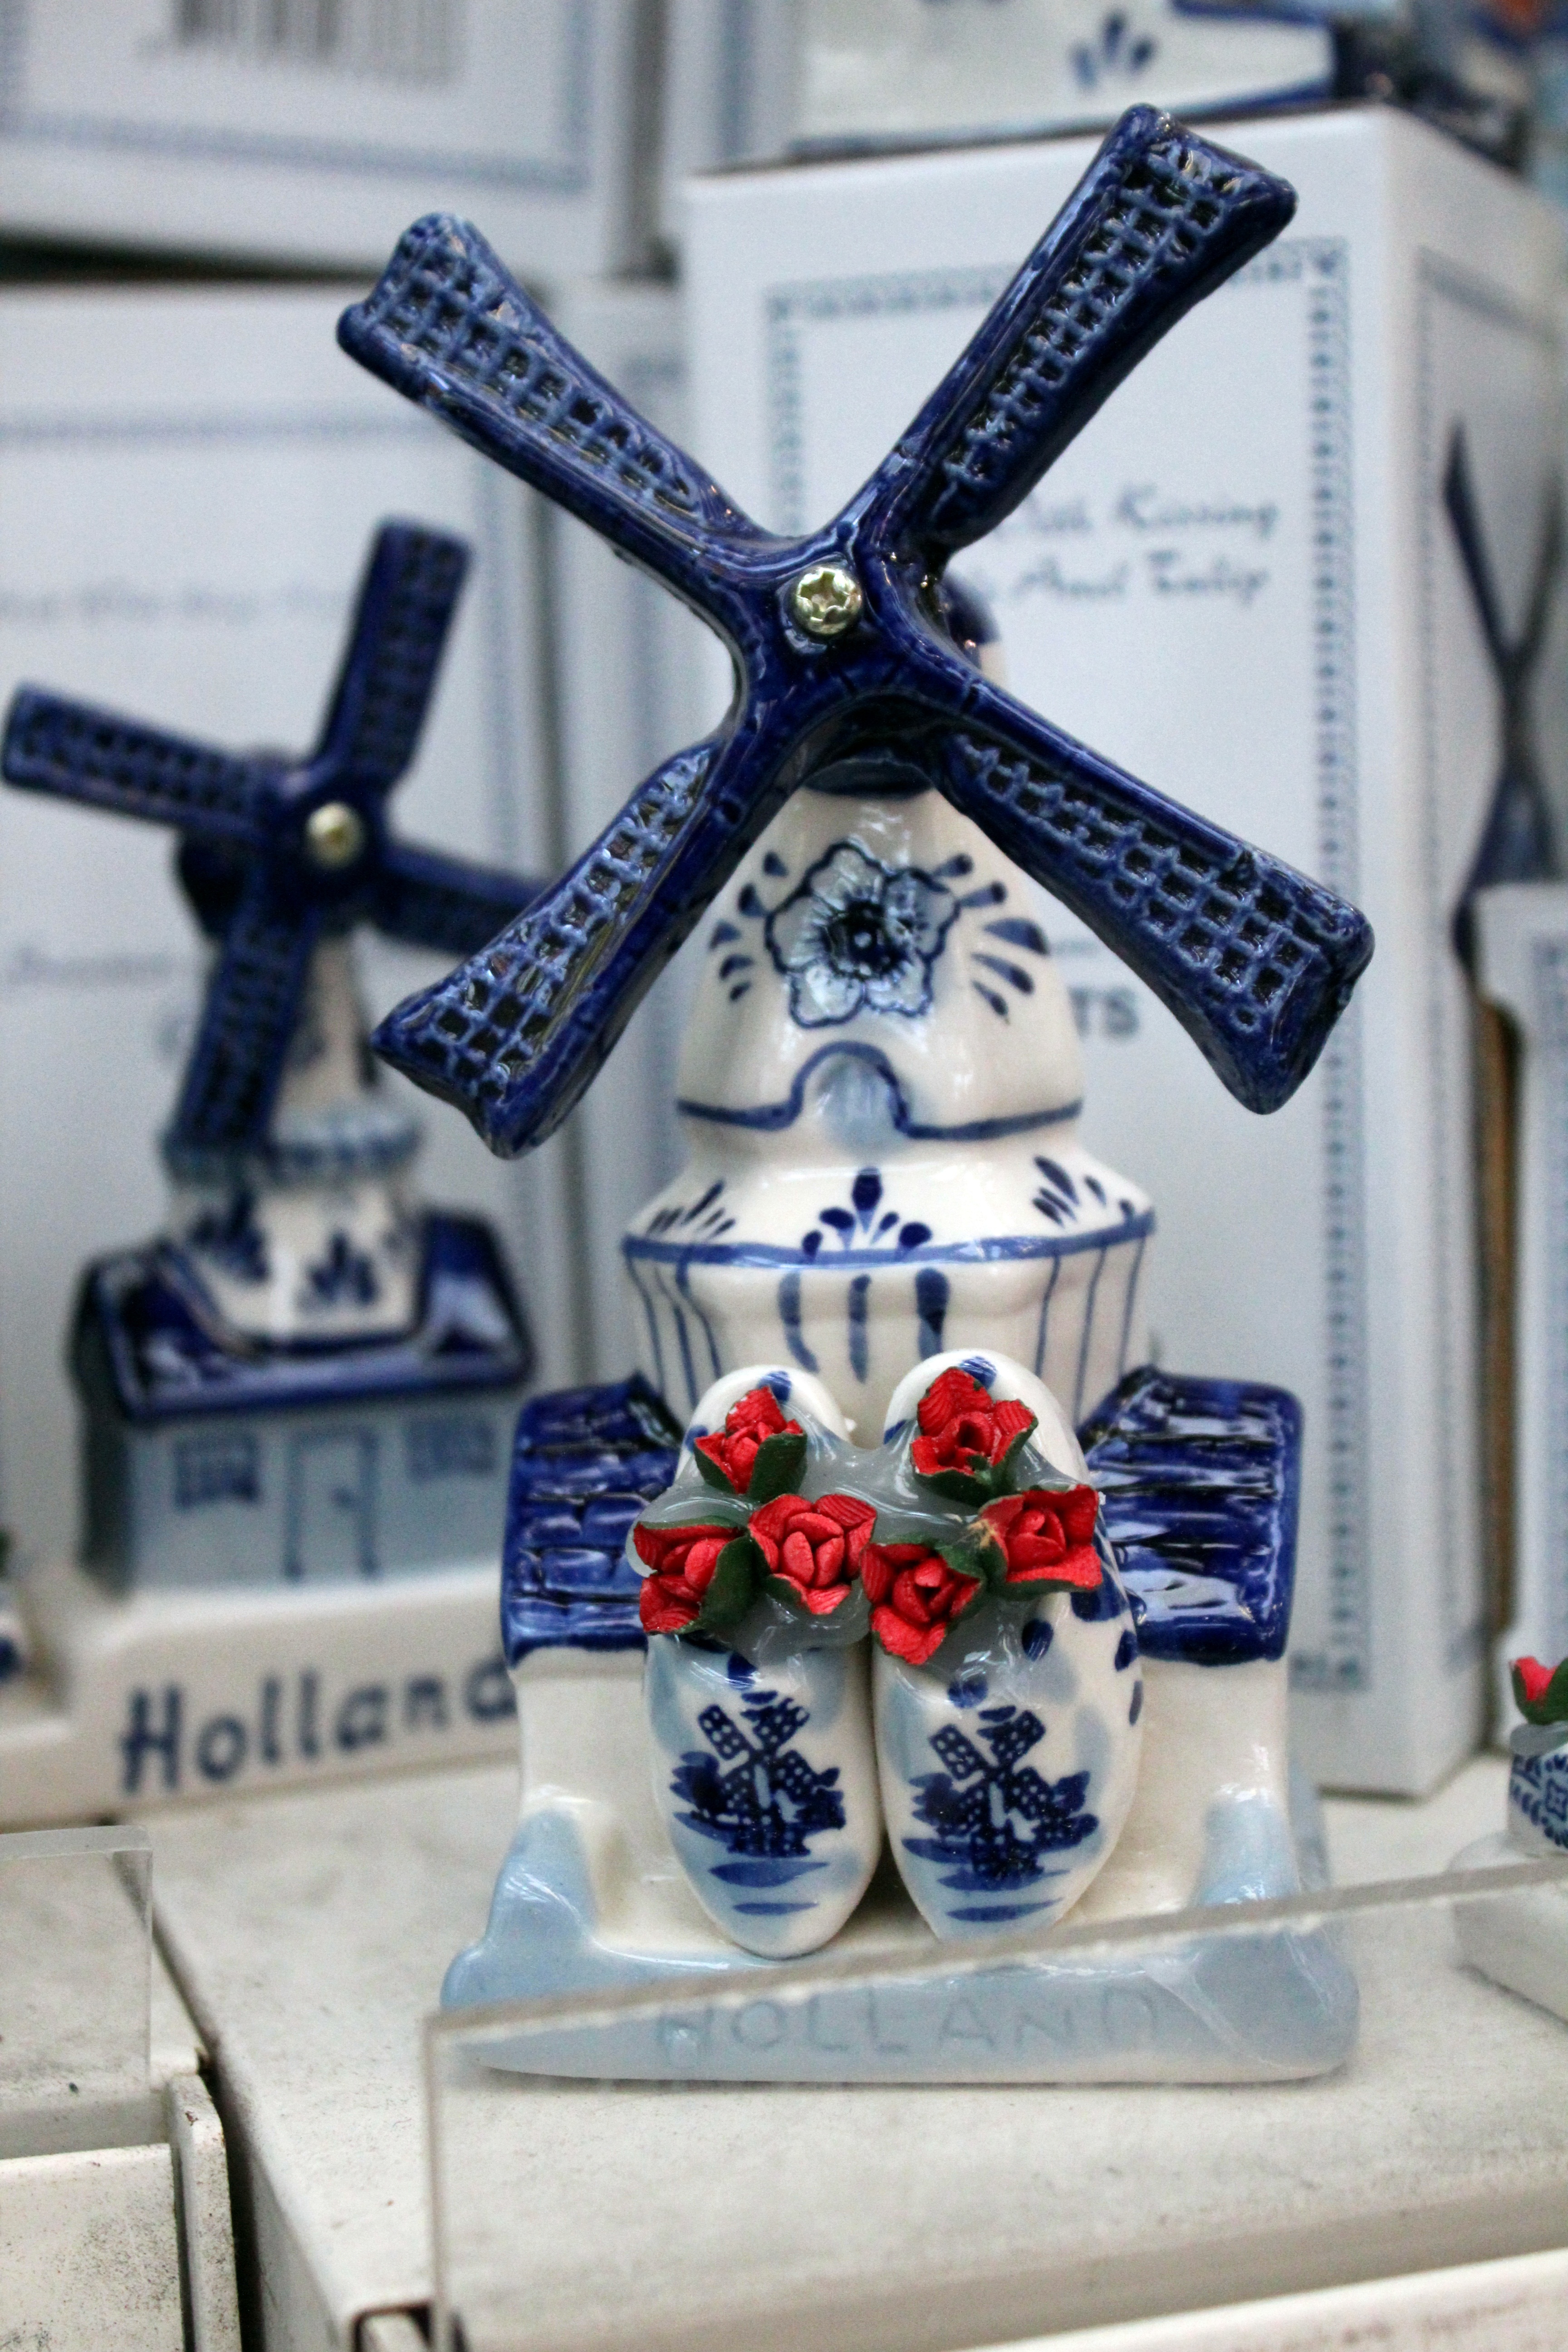
white, windmill, monument, statue, ceramic, blue, toy, sculpture, art, holland, amsterdam, iron, souvenir